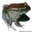
Label: frog